Benjamin Mountfort

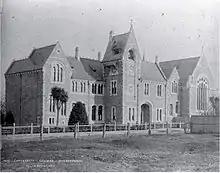
Canterbury College, designed by Benjamin Mountfort in 1877, is dominated by a central clock tower, with a medieval style great hall to the right.

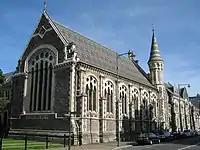
Canterbury College, The Great Hall, pictured to the right of illustration above

Mountfort arrived in Canterbury full of ambition and drive to begin designing in 1850 as one of a wave of settlers encouraged to immigrate to the new colony of New Zealand by the British Government. With him and his wife from England also came his brother Charles, sister Susannah, and Charles' wife, all five of them aged between 21 and 26. Life in New Zealand at first was hard and disappointing: Mountfort found that there was little call for architects. Christchurch was little more than a large village of basic wooden huts on a windswept plain.